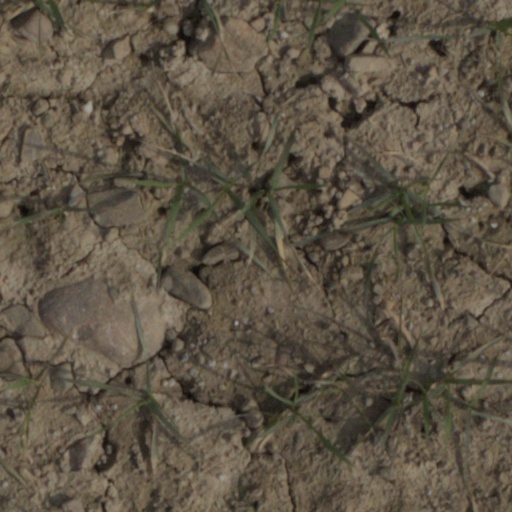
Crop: wheat